Security Service of Ukraine

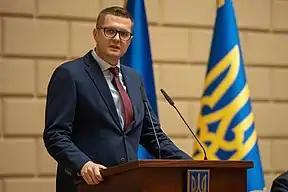
Former Director of the SBU from 2019 to 2022 Ivan Bakanov

With the 2022 Russian invasion of Ukraine, the SBU started to conduct extensive counter-espionage against Russian intelligence services. The SBU captured fifth-columnists, Russian sympathizers, collaborators, spies and infiltrators. The SBU, with help of the American NSA and CIA, also broke through the Russian encrypted cellphone services, intercepting phone calls to find valuable targets or other useful intelligence. Several Russian generals died due to the intercepted calls. They also published many supposed intercepted phone calls on their website, showing morale issues or admissions of war crimes by Russian troops.